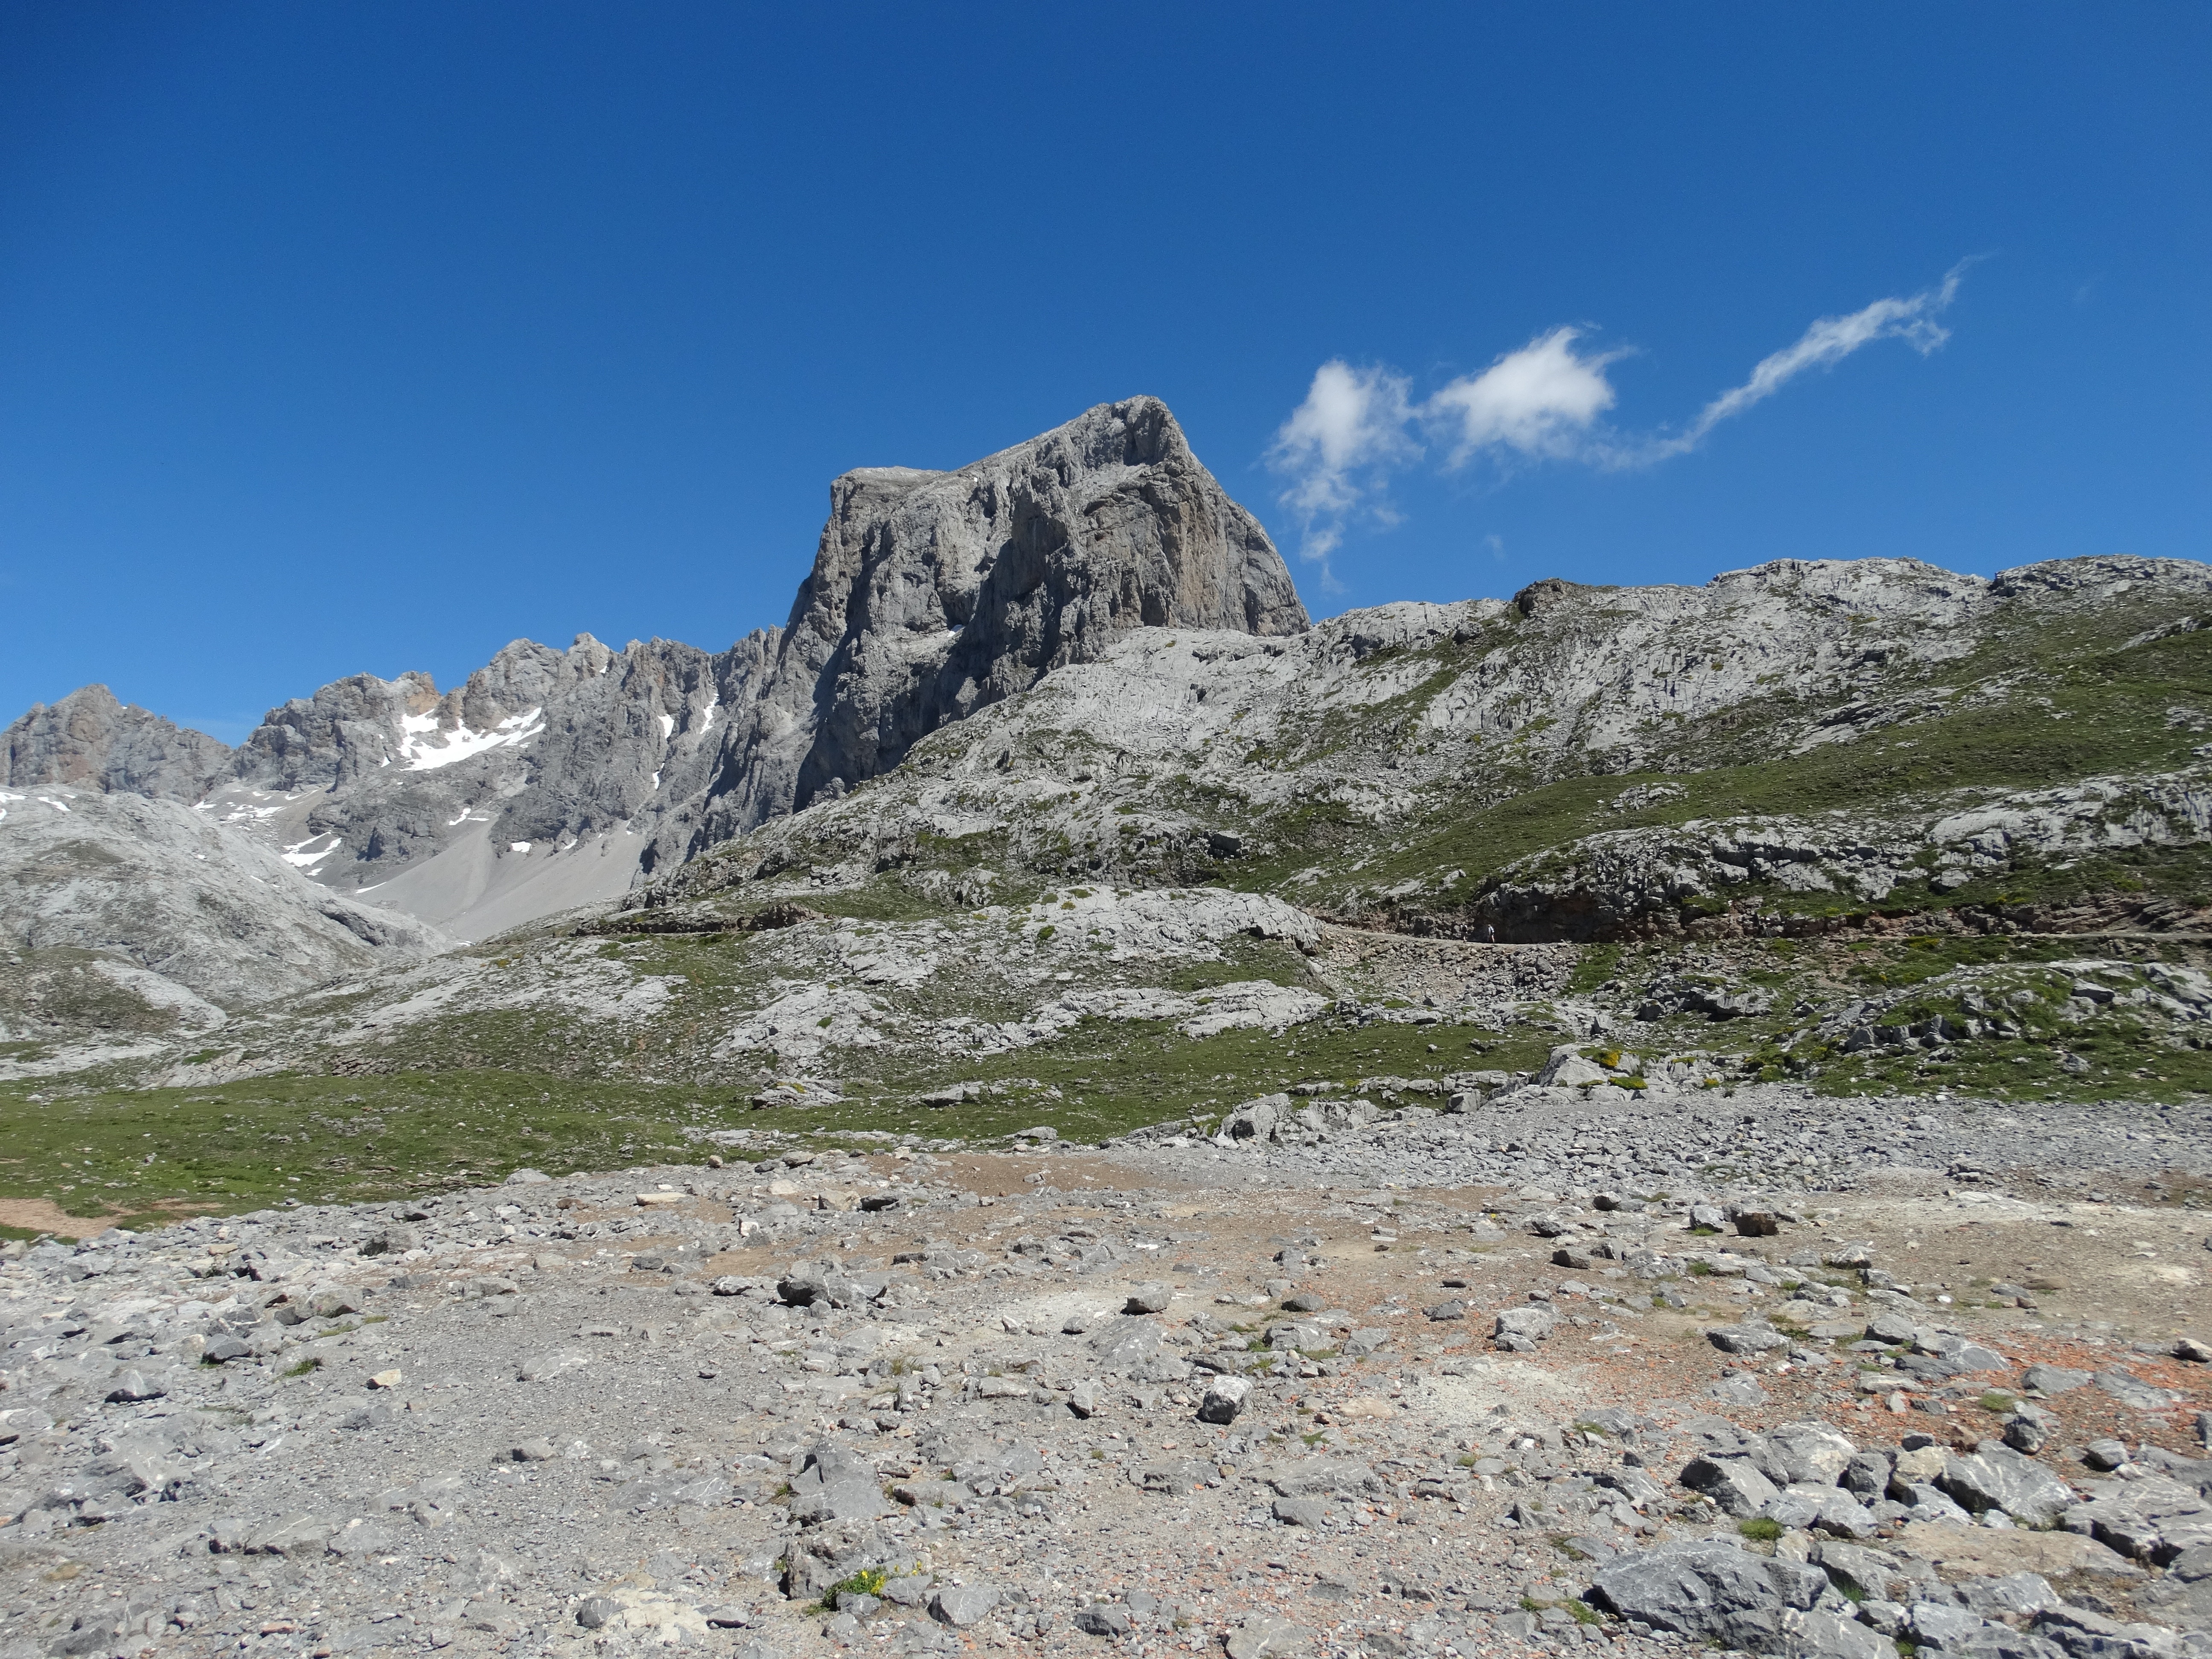
landscape, nature, rock, wilderness, walking, mountain, hiking, adventure, valley, mountain range, summer, natural, holiday, tourism, terrain, ridge, summit, rocks, spain, background, geology, alps, backpacking, cliffs, badlands, plateau, wallpaper, cantabria, serenity, fell, cirque, moraine, landform, mountain pass, geographical feature, mountainous landforms